STAT Medevac

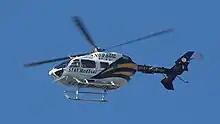
STAT MedEvac helicopter above UPMC Presbyterian Hospital.

STAT MedEvac "originally STAT Angel One" is a service of the Center for Emergency Medicine of Western Pennsylvania in Pittsburgh, Pennsylvania. The primary function of STAT MedEvac is to provide emergency medevac and air medical transport of critically wounded or sick civilians, either from emergency scenes or between hospitals. As of July of 2017, the organization also operates two ground ambulances for patients with severe injury or critical illness. STAT MedEvac is directed by a consortium of hospitals of the University of Pittsburgh Medical Center (UPMC) that include UPMC Children's Hospital of Pittsburgh, UPMC Altoona, UPMC Hamot, UPMC Mercy and UPMC Presbyterian Shadyside. STAT MedEvac's base of operations is in West Mifflin, Pennsylvania, at the Allegheny County Airport. With 18 air bases across Pennsylvania, Maryland, New York, Ohio, and the District of Columbia, it is one of the largest single operated and dispatched air-medical service organizations in the United States.